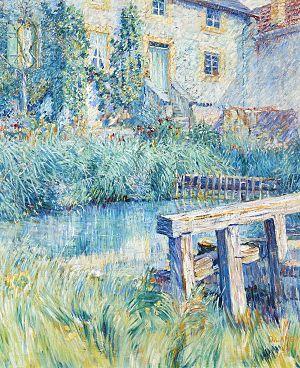
Le Barrage est une peinture de l'artiste luxembourgeois Dominique Lang datée de 1913.
Dominique Lang, né le 15 avril 1874 à Dudelange et mort le 22 juin 1919 à Schifflange, est un peintre luxembourgeois et le plus grand représentant de l'impressionnisme du pays. Il a peint des portraits et des paysages bien qu'il ait été aussi employé comme professeur de lycée.